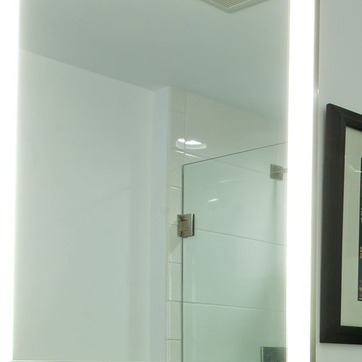
Material: mirror